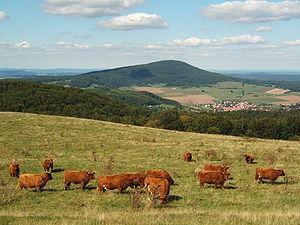
L'agriculture en Allemagne produit, au début du XXIᵉ siècle, avec le reste du secteur primaire, environ 1,1 % du PIB et représente 3 % de la population active, alors même que presque 35 % du territoire sont cultivés, soit 11,8 millions d'hectares, que l'ensemble des terres utilisés par l'élevage et l'agriculture représentent 55 % du territoire allemand, soit 17,2 millions d'hectares, et que 30 % du territoire sont utilisés par la sylviculture et la forêt.